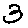
Label: 3